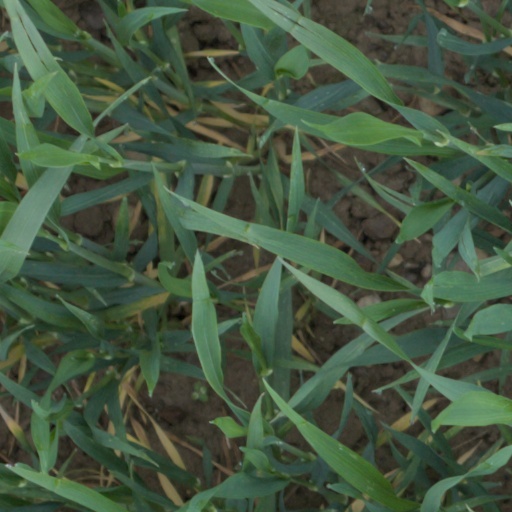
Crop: wheat